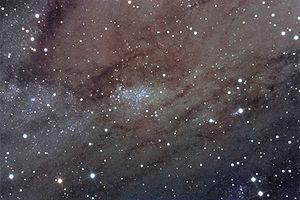
Voici une liste non exhaustive d'amas stellaires, classée par ordre alphabétique de constellations.
NGC 206 est un amas ouvert de jeunes étoiles bleues et une région de formation d'étoiles qui sont situées dans le bras Sud-Ouest de la galaxie d'Andromède dans la constellation d'Andromède.